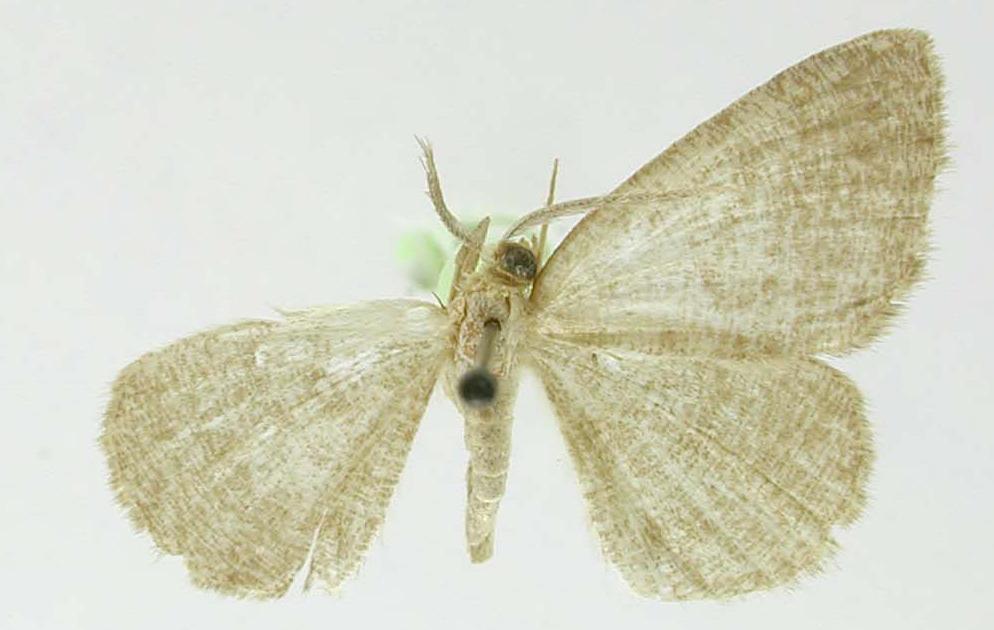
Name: Thysanopyga puatartia
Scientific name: Thysanopyga puatartia Dyar, 1924
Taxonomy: Animalia, Arthropoda, Insecta, Lepidoptera, Geometridae, Ennominae
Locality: Guerrero, Mexico, Mexico